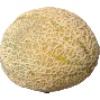
Label: Cantaloupe 2